Indrajeet (Sati Sulochana)

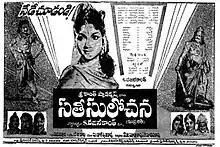
Theatrical release poster

Indrajeet (Sati Sulochana) is a 1961 Telugu-language Hindu mythological film, based on the life of Indrajit from the epic Ramayana, produced by S. Rajinikanth, D. V. Subba Rao and Kancharla Madhava Rao under the Srikanth Productions banner and directed by S. Rajinikanth. It stars N. T. Rama Rao, Anjali Devi with music composed by T. V. Raju. "Sati Sulochana" and "Pendli Pilupu" were released on the same day, both starred by NTR. The film is dubbed into Bengali in 1979 as Meghnad Badh/Vadh